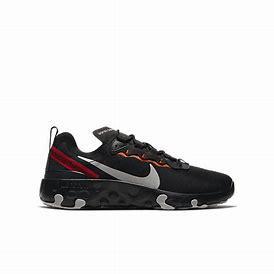
Brand: Nike
Model: Renew Element 55